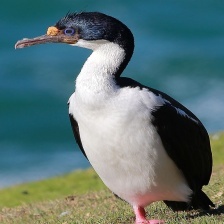
Species: IMPERIAL SHAQ
Scientific name: LEUCOCARBO ATRICEPS